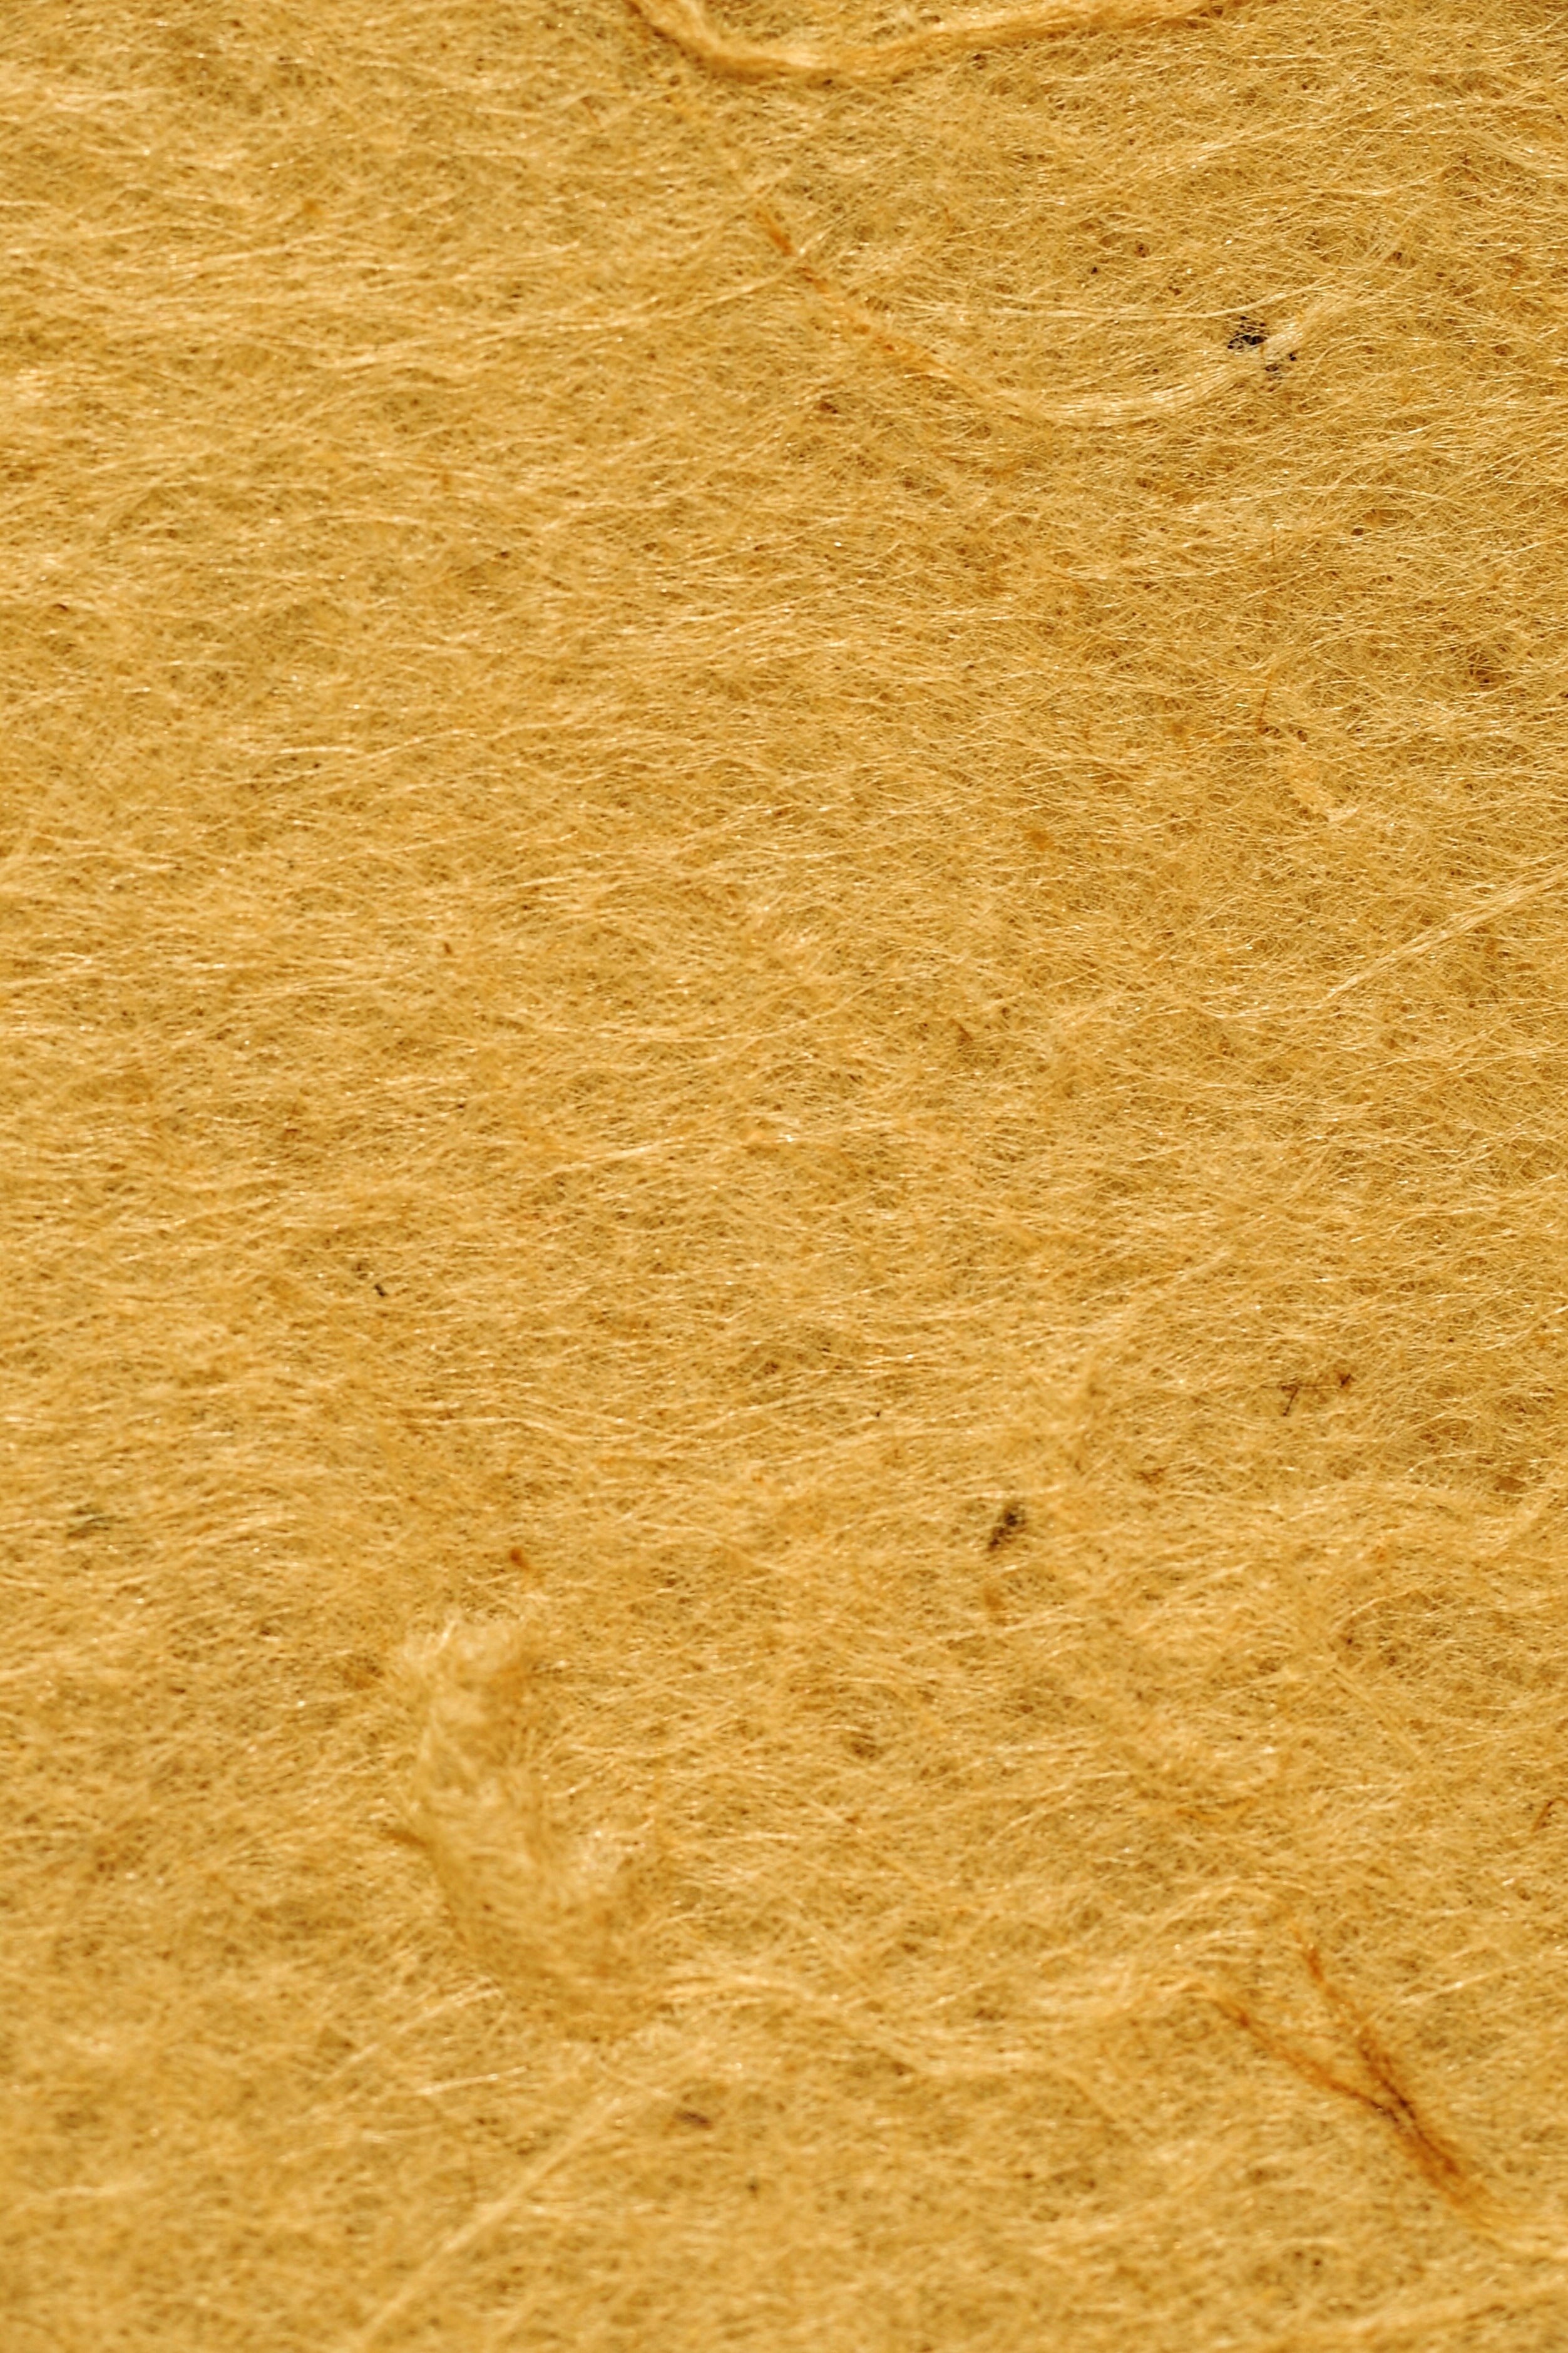
notebook, sand, book, wood, texture, leaf, floor, time, brown, soil, ancient, yellow, material, map, zen, parchment, sheet, background, gold, hardwood, cover, flooring, wood flooring, wedding album, grass family, laminate flooring